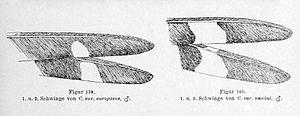
L'Engoulevent d'Europe est une espèce d'oiseaux de la famille des Caprimulgidae. Comme tous les engoulevents, c'est un oiseau crépusculaire et nocturne. Il possède un plumage cryptique très complexe, mêlant le gris, le beige et le brun, qui lui confère un camouflage efficace le jour, lorsqu'il reste posé au sol ou perché, immobile, le long d'une branche. En vol, le mâle arbore cependant des taches blanches bien visibles sur les coins de la queue et au bout des ailes. Le cou est court, portant une grosse tête munie d'un petit bec. Les ailes et la queue sont longues et étroites ; les pattes sont courtes. L'Engoulevent d'Europe se nourrit d'une grande variété d'insectes volants, qu'il attrape en vol, souvent en chassant depuis un perchoir. Il chasse à vue, utilisant ses yeux relativement grands et munis d'une couche réfléchissante qui améliore sa vision de nuit. Il ne semble pas utiliser son ouïe pour chasser, et ne fait pas d'écholocalisation. Il boit et se baigne au vol.